Answer in natural language. How many Boxs are visible in the scene? Choose between the following options: 0, 2, 4, 3 or 1
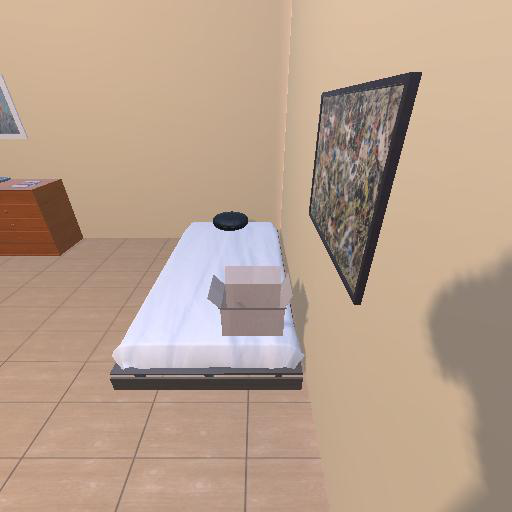
<answer>1</answer>